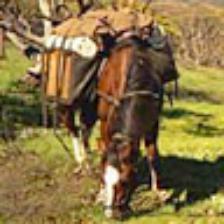
Label: NonHuman